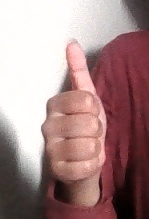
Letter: aleff